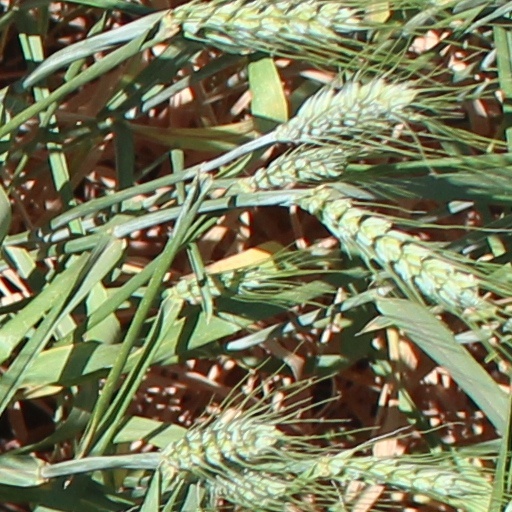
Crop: wheat